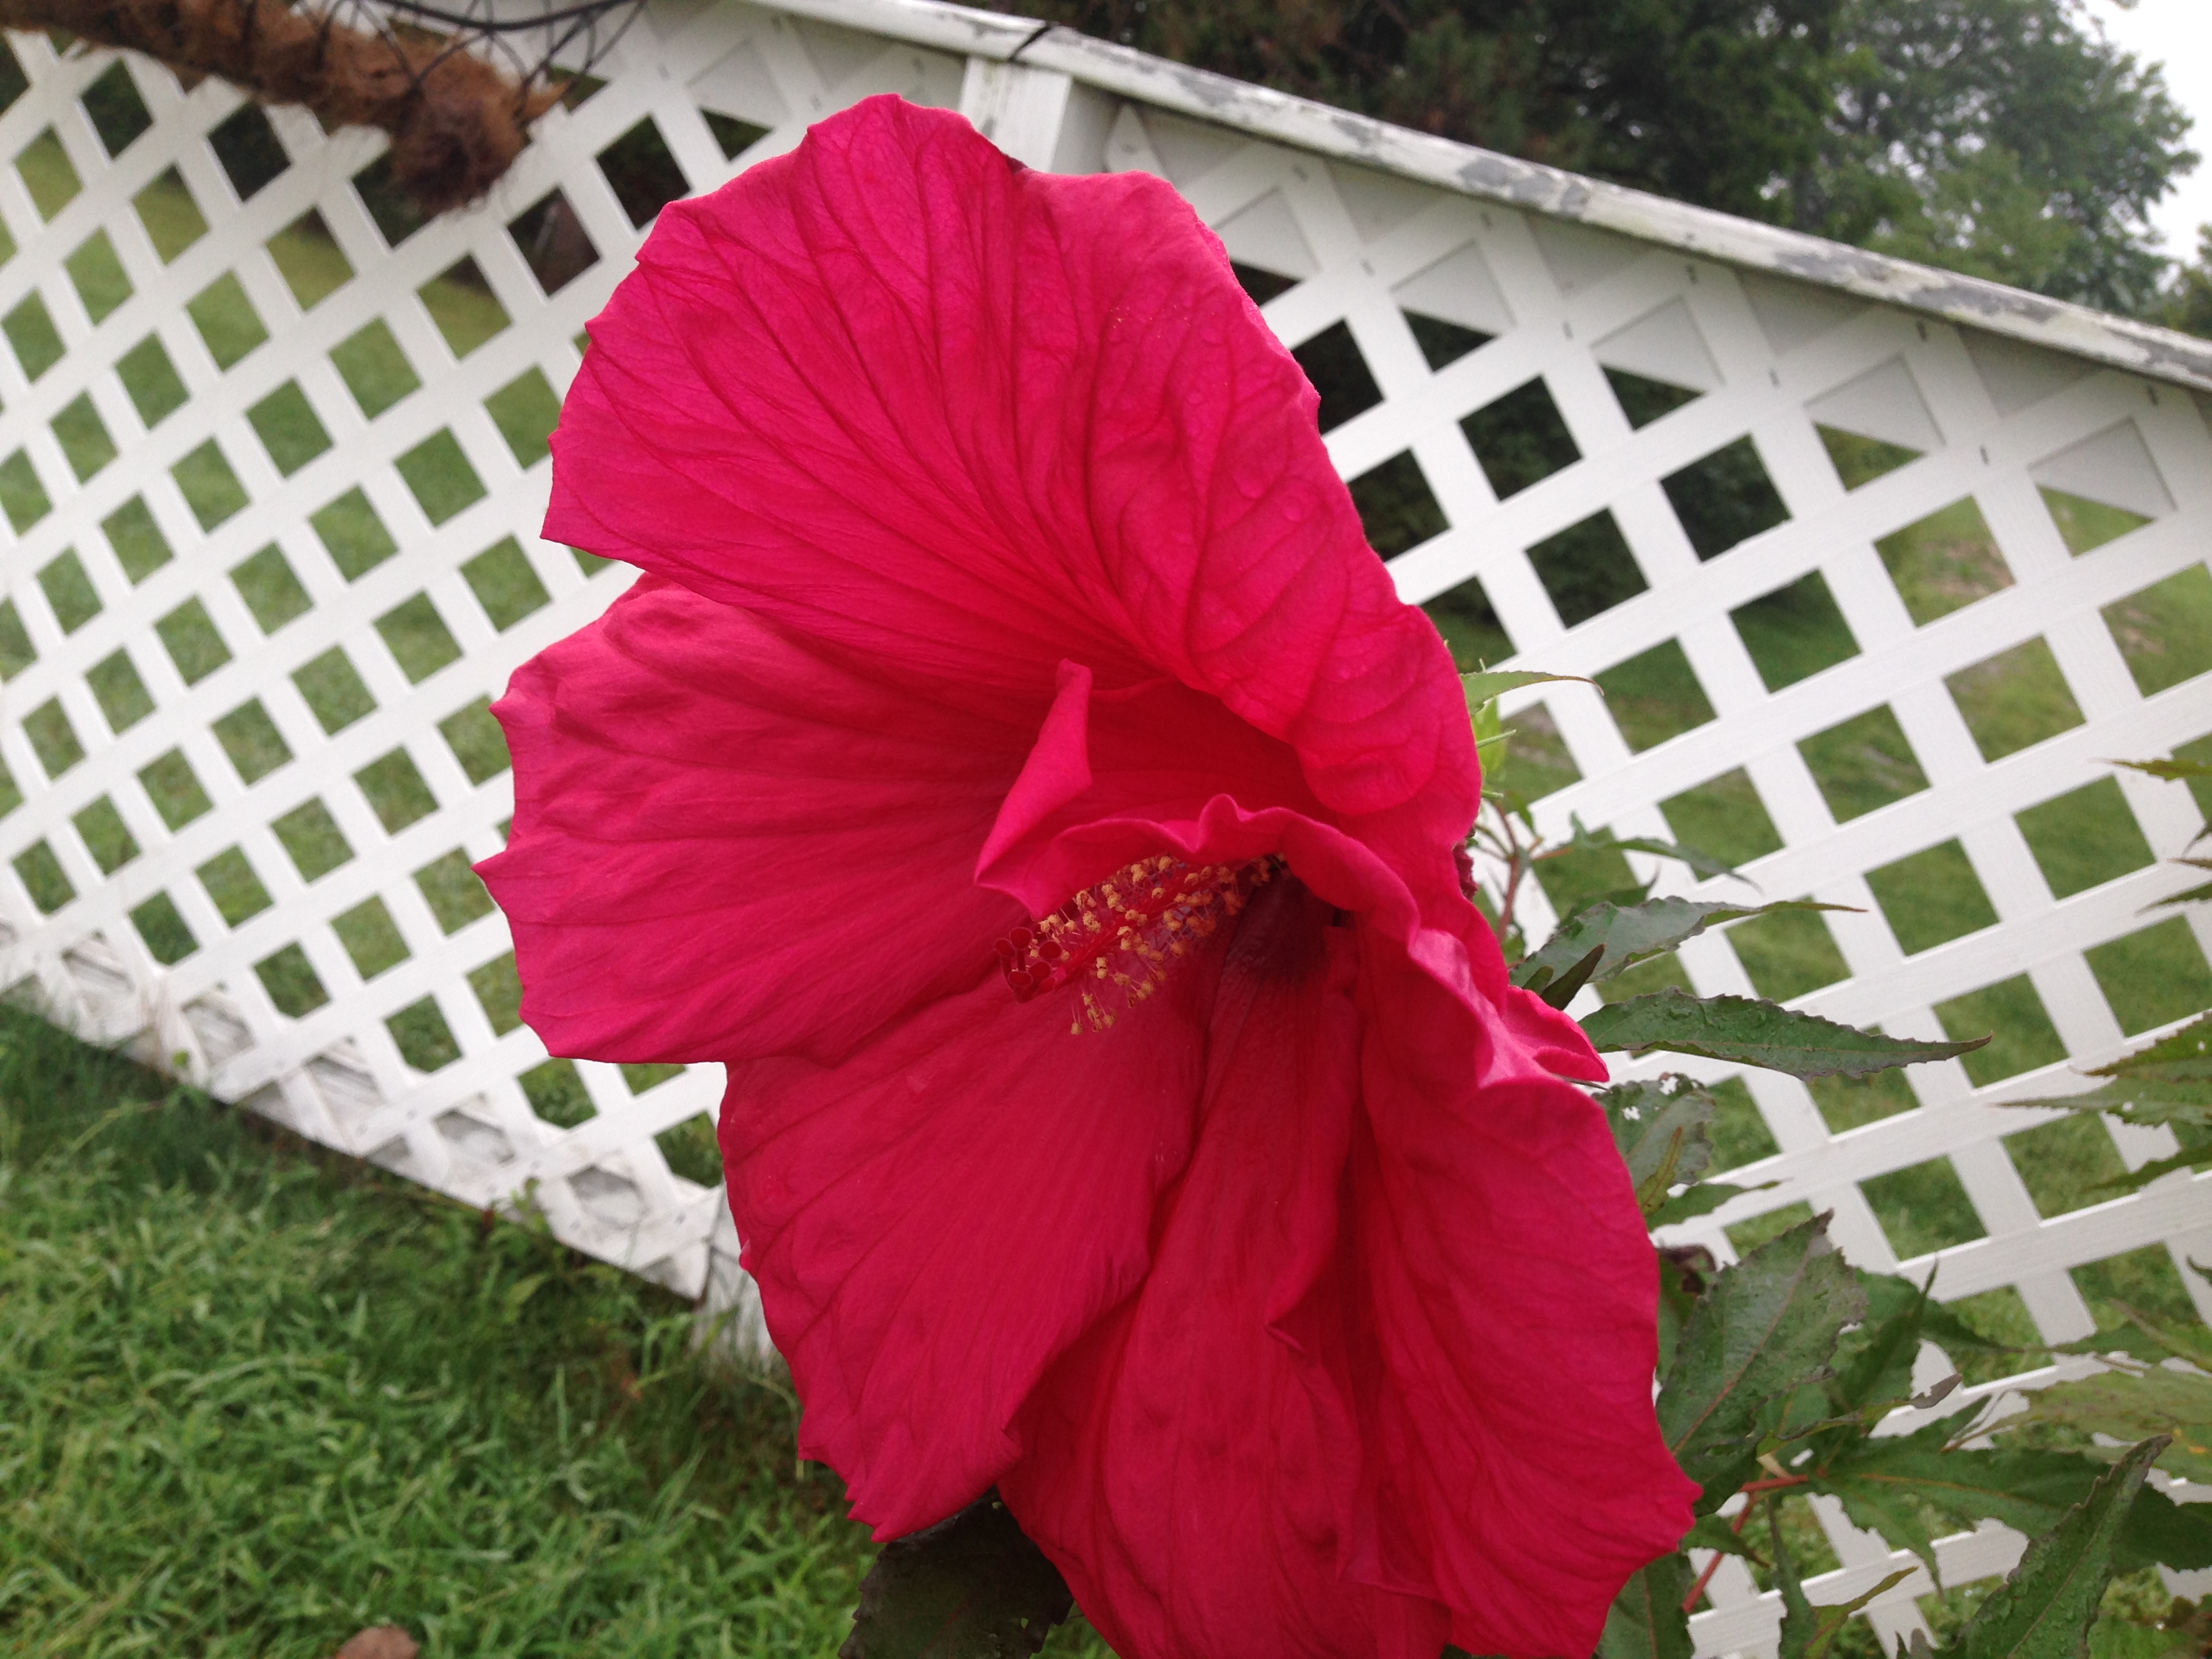
flower, red, pink, plant, flowering plant, hibiscus, flora, malvales, chinese hibiscus, mallow family, petal, spring, annual plant, magenta, seed plant, china rose